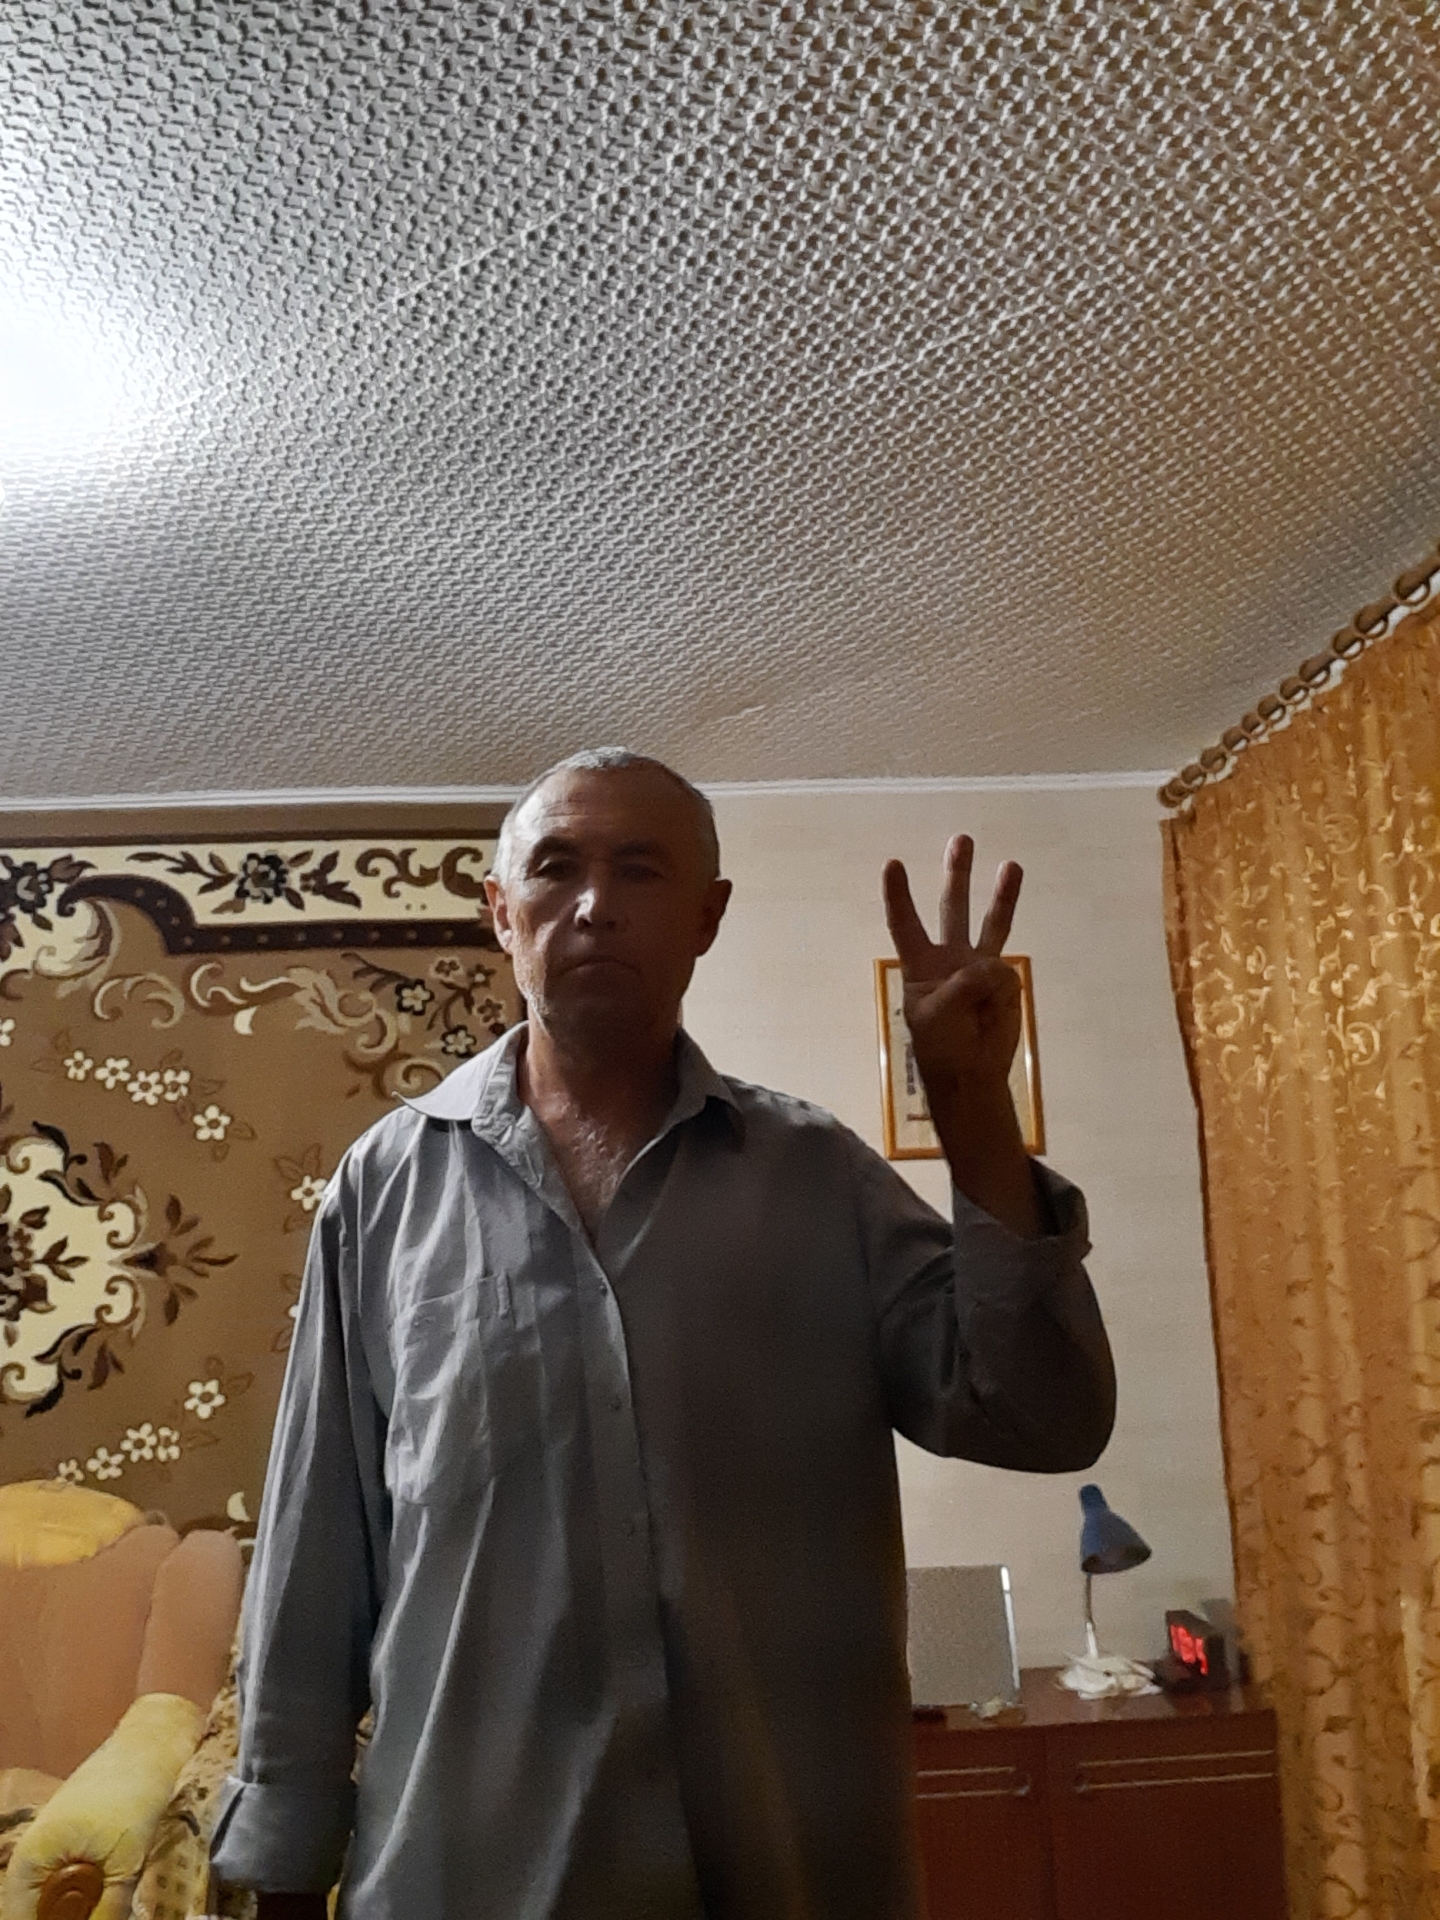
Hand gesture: three